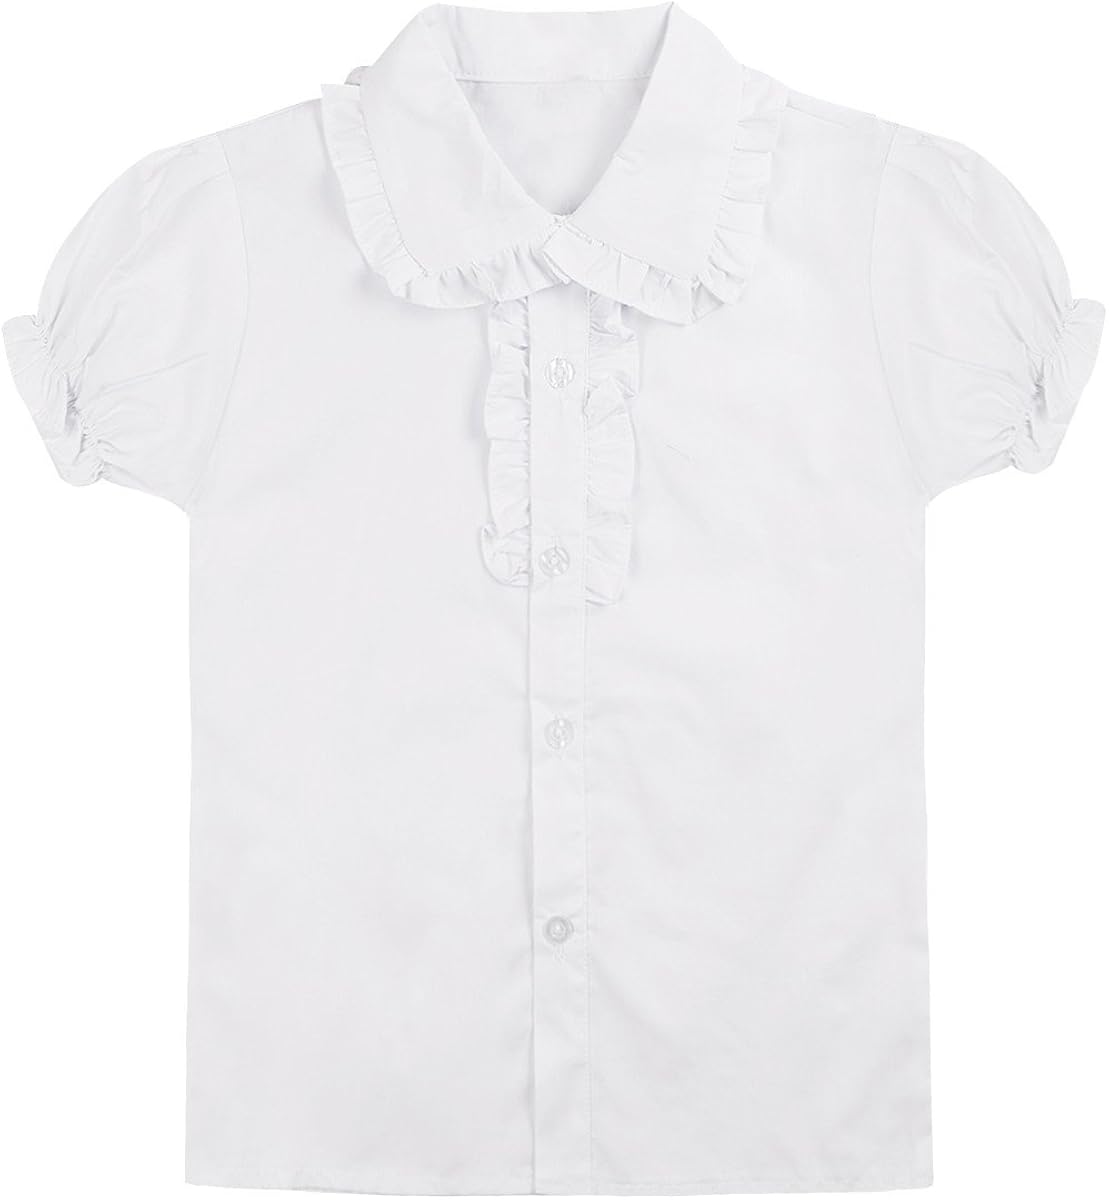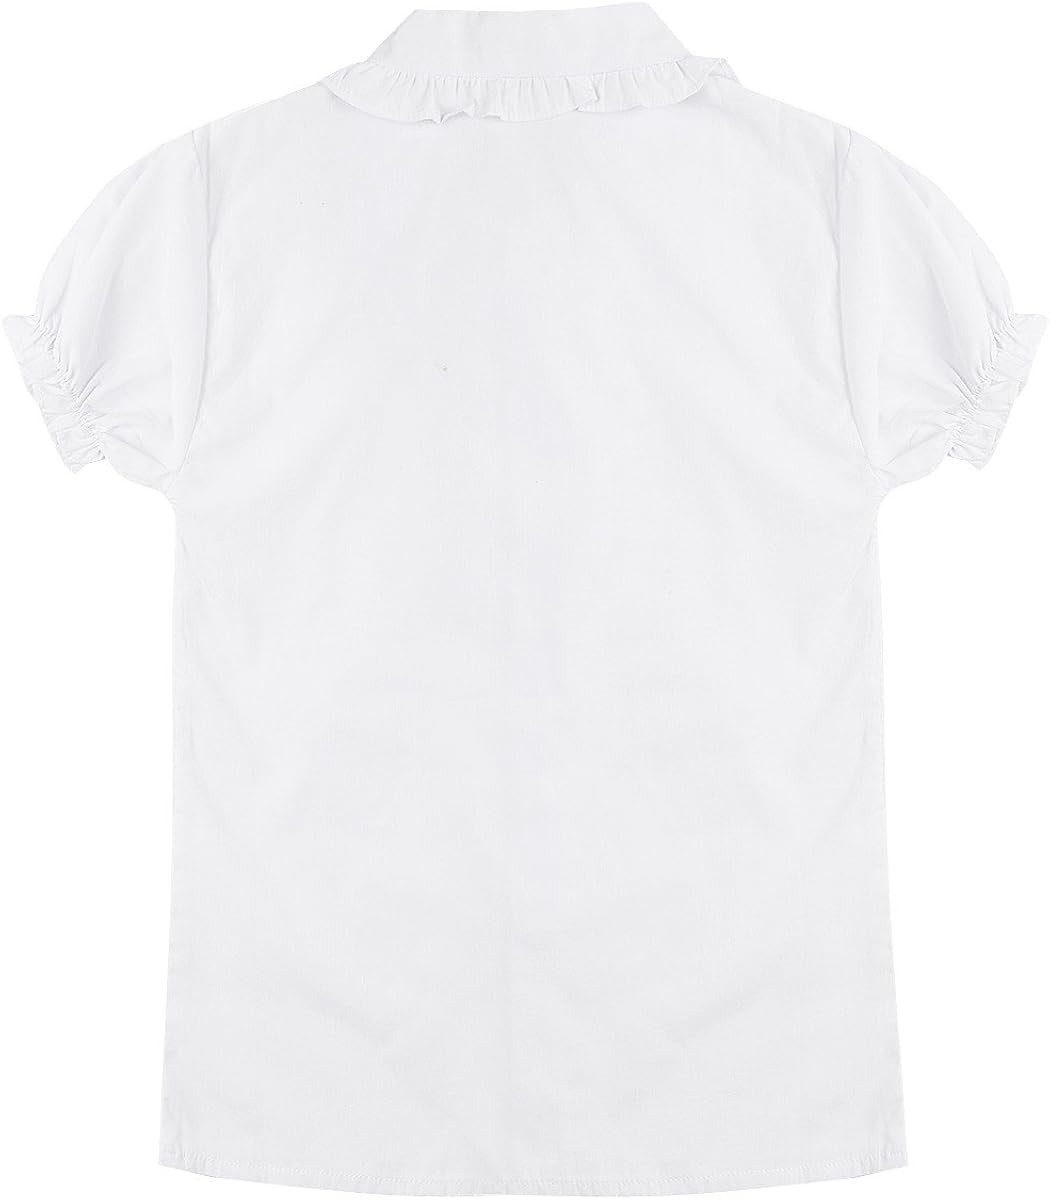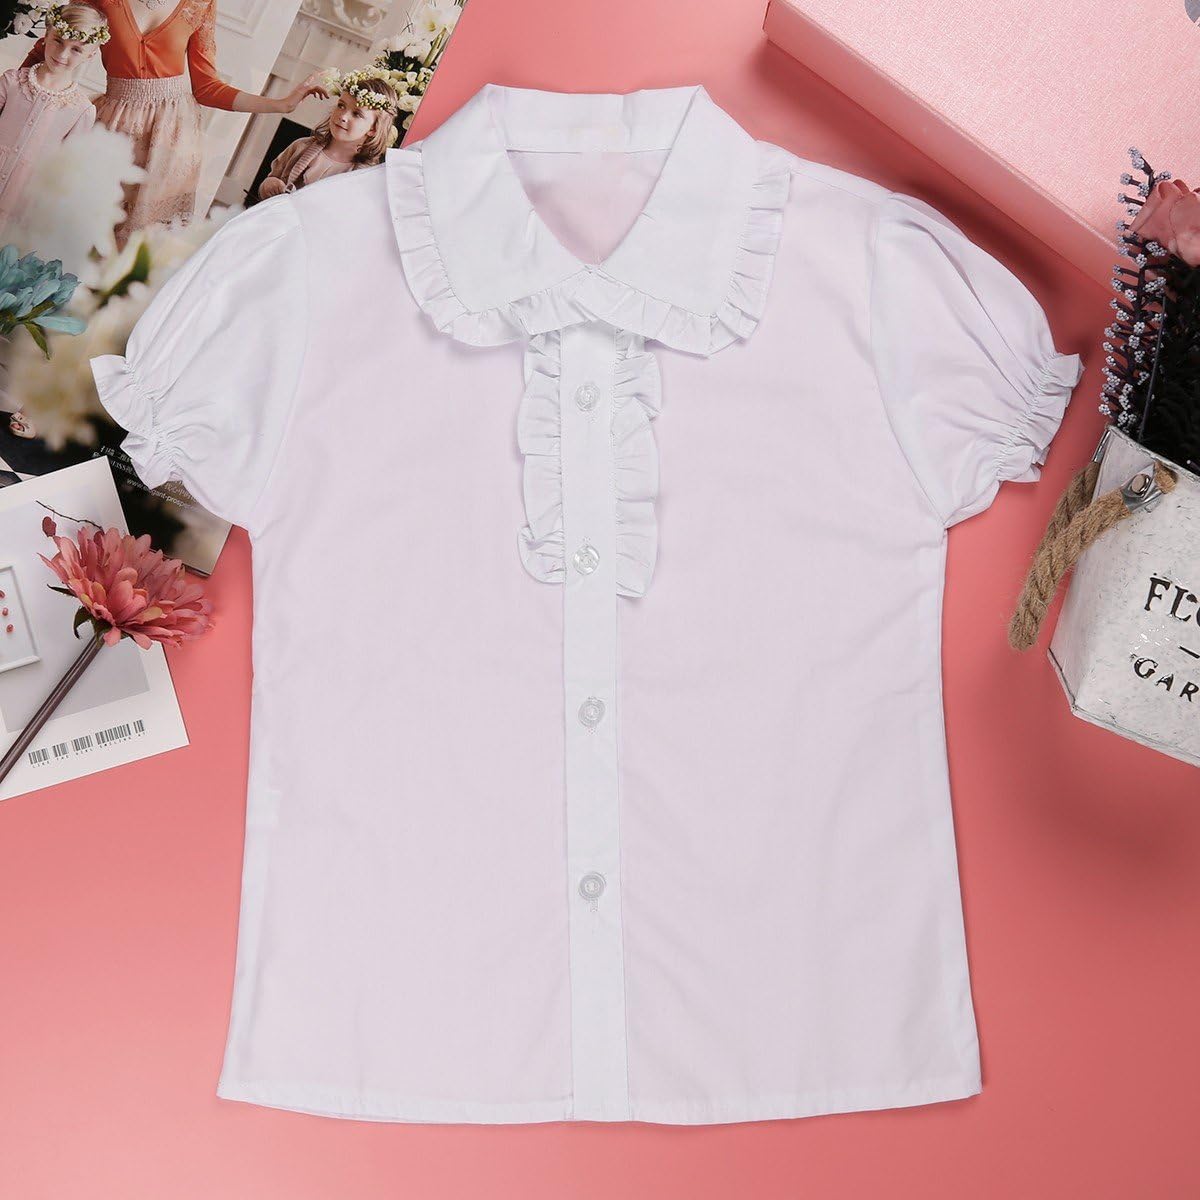
Freebily Teens Boys Girls White Long/Short Sleeve School Uniform Shirt Tops Spread Collar Blouse
Category: AMAZON FASHION
Set Include: 1Pc Shirt Condition: New with tag Material: Polyester, Cotton Color: White(as pictures shown)
Features: Polyester,Cotton | Button closure | Machine Wash | Made of Polyester and cotton , soft and comfortable to wear, hand wash and machine washable | Size Table means age ranges for girls, but they are for general guidance only | Classical design, Puff sleeve, Casual, Solid color,Well Match Girl's Poodle Skirt | Puff elastic Short sleeves, button front closure style | Perfect gift for pageant, party, wedding, birthday and daily wear